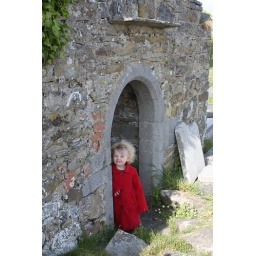
a little girl in a little door